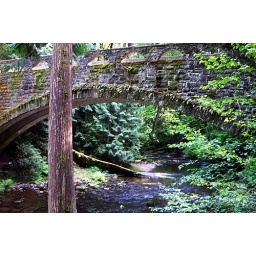
Looking up at Whatcom Falls bridge from a rock near the waterfall